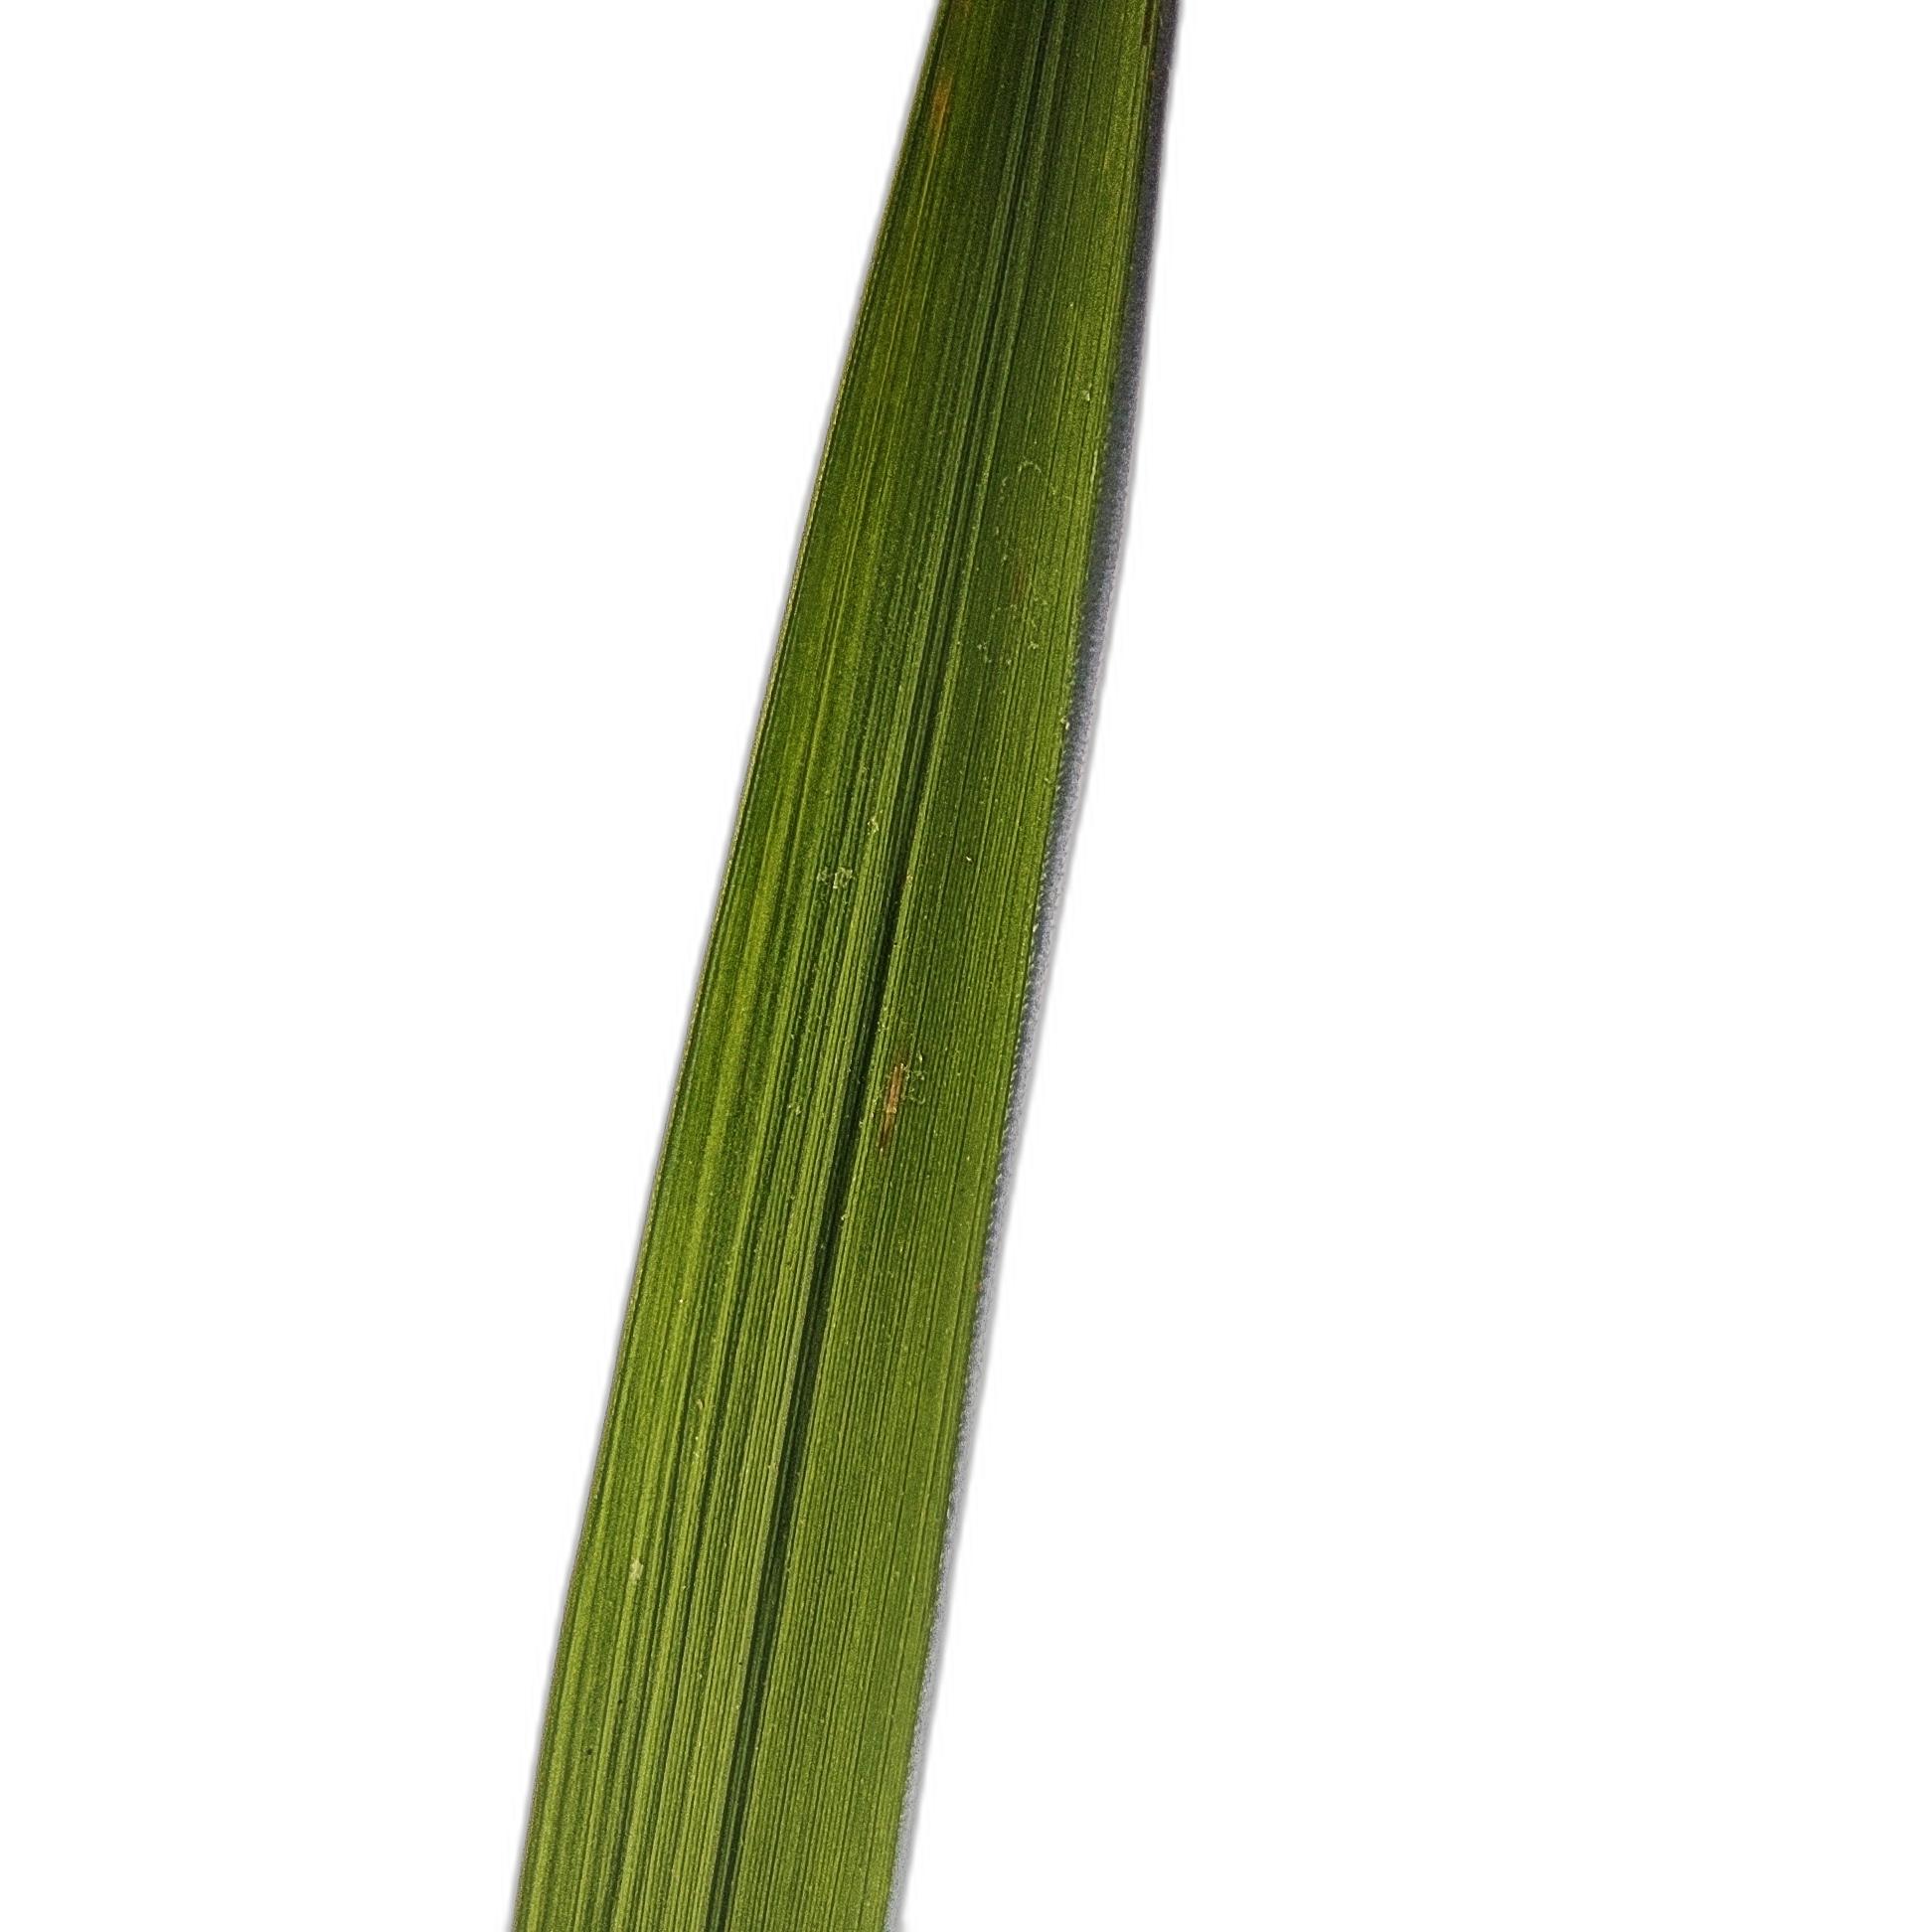
Label: Healthy